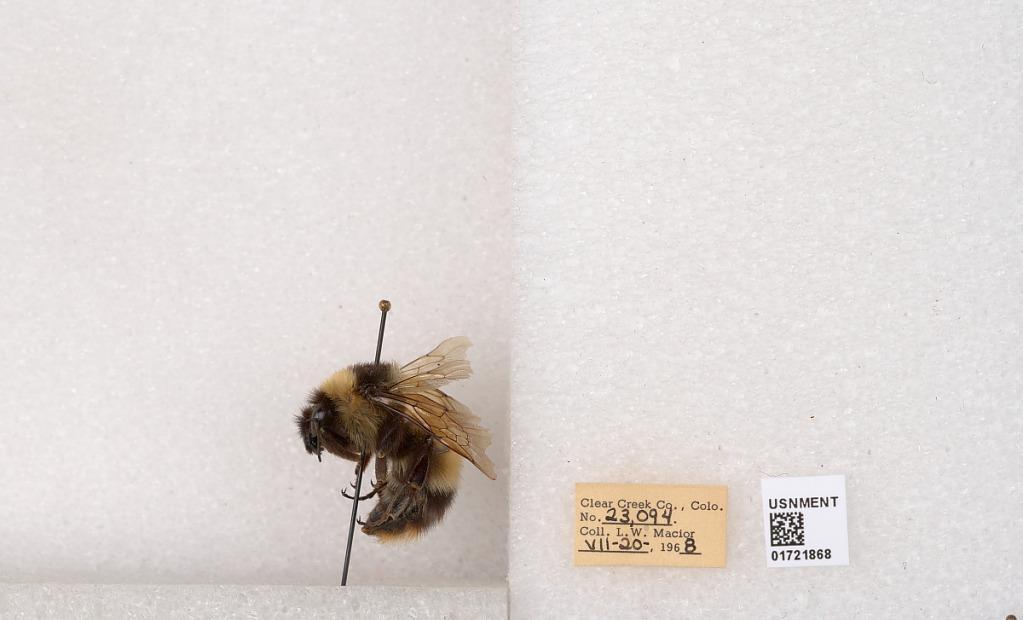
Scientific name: Bombus kirbyellus
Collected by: L. Macior
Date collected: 1968-7-20
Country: United States
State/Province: Colorado
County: Clear Creek
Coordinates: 39.6891, -105.644